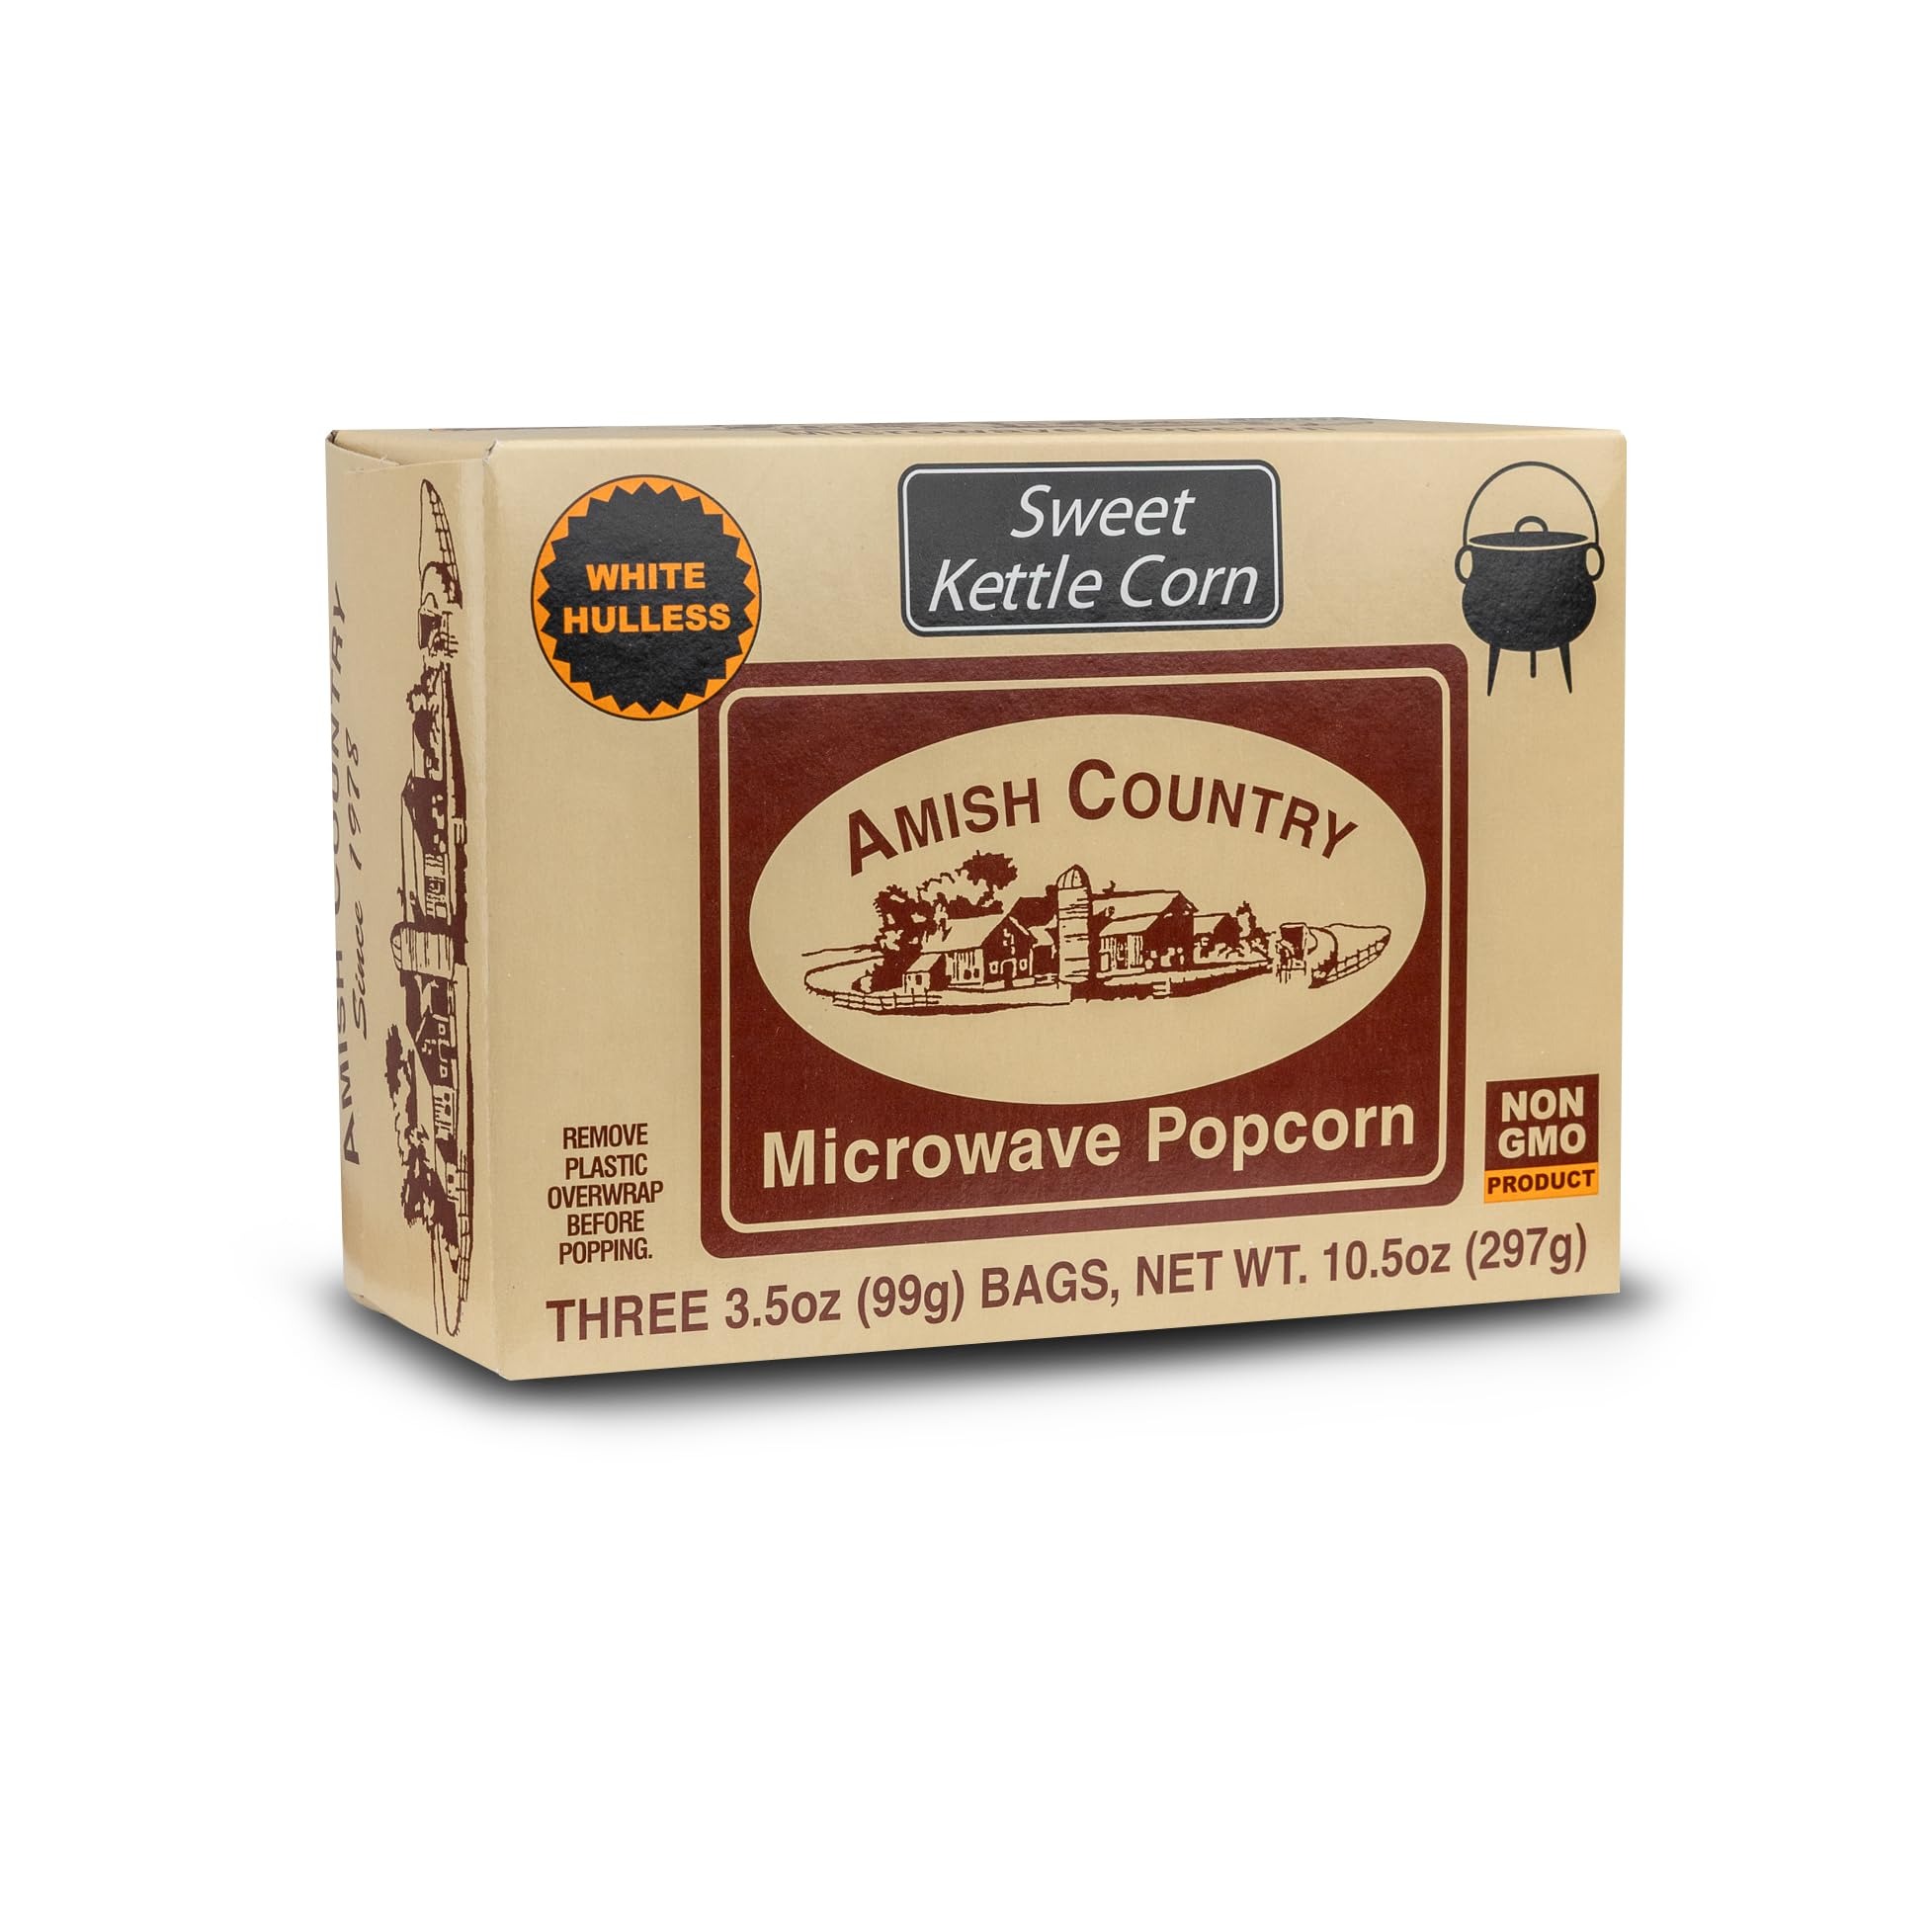
Item Name: Amish Country Popcorn | Old Fashioned Microwave Popcorn | Non-GMO, Gluten Free, Microwaveable and Kosher (Sweet Kettle Corn, 3 Pack)
Bullet Point 1: OLD FASHIONED MICROWAVE POPCORN - Right when the mail man drops this off, you can take it out, throw it in the microwave, and you'll be eating popcorn within minutes!
Bullet Point 2: NON-GMO & GLUTEN FREE - With our products being Non-GMO and Gluten Free, you can eat this popcorn with an peace of mind!
Bullet Point 3: LOW CALORIE - Not only is our Popcorn low calorie, but it is delicious and healthy as well!
Bullet Point 4: TREE NUT & PEANUT FREE - You don't have to worry nut allergies with Amish Country Popcorn products. You can grab a bag, pop it, and you're ready to enjoy the deliciousness.
Value: 10.5
Unit: Ounce

Price: 3.99